Death and state funeral of Lee Kuan Yew

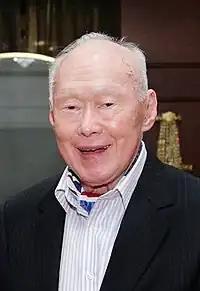
Clockwise from top left: Lee Kuan Yew in 2011, floral tributes of Kuan Yew outside High Street Centre opposite of Singapore's Parliament House, Lee Kuan Yew at the White House in 1975, and the Flag of Singapore at half-mast shortly after his death.

On 23 March 2015, Lee Kuan Yew, the founding prime minister of Singapore and co-founder of the People's Action Party, died at the age of 91 at 03:18 Singapore Standard Time, after having been hospitalised at the Singapore General Hospital with severe pneumonia since 5 February that year. A formal announcement was made on national television and radio by Prime Minister Lee Hsien Loong at 08:00 that morning.